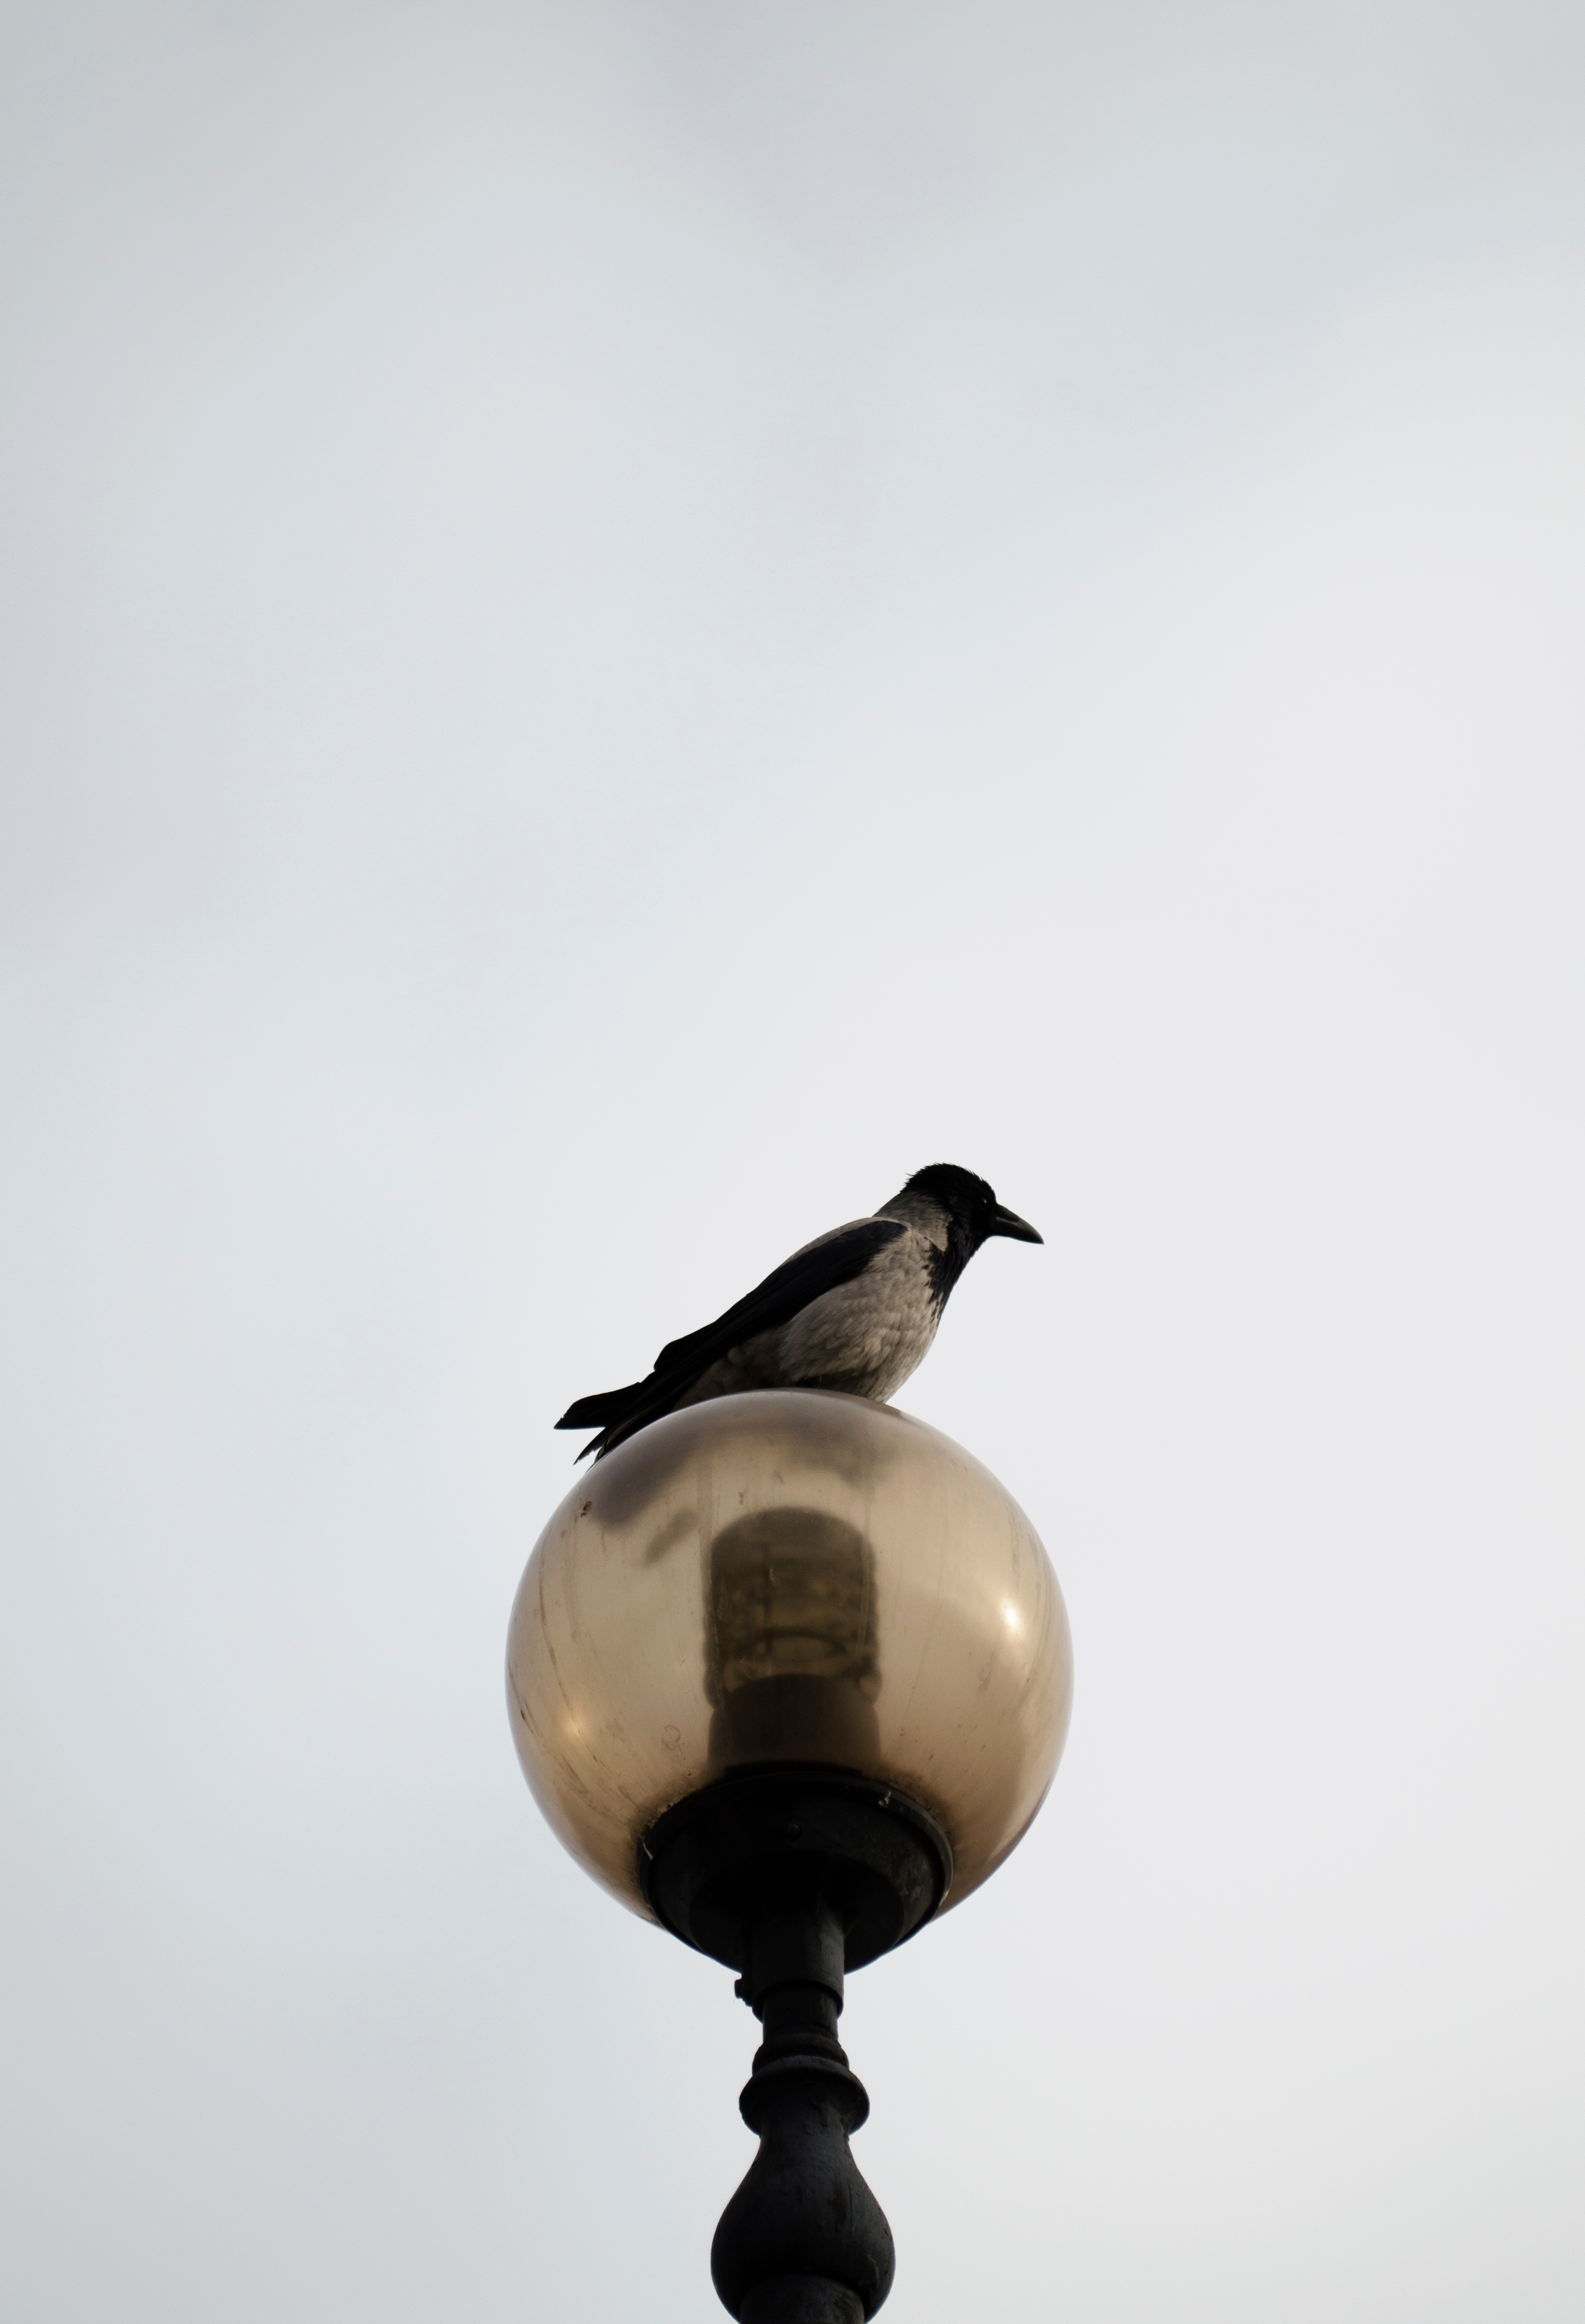
bird, lighting, art, light fixture